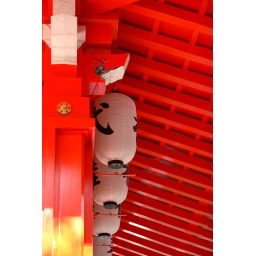
White Lanterns under a red roof